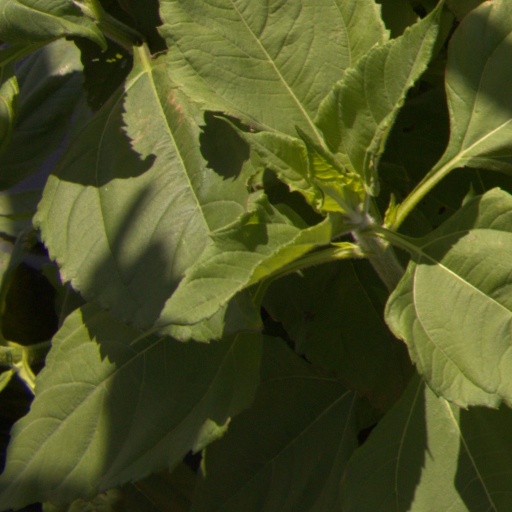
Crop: Jerusalem artichoke